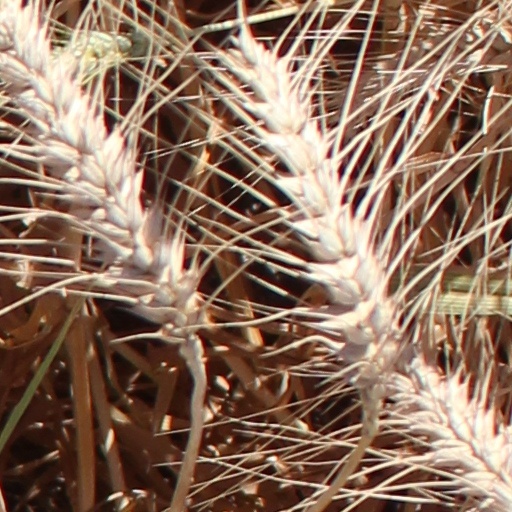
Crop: wheat